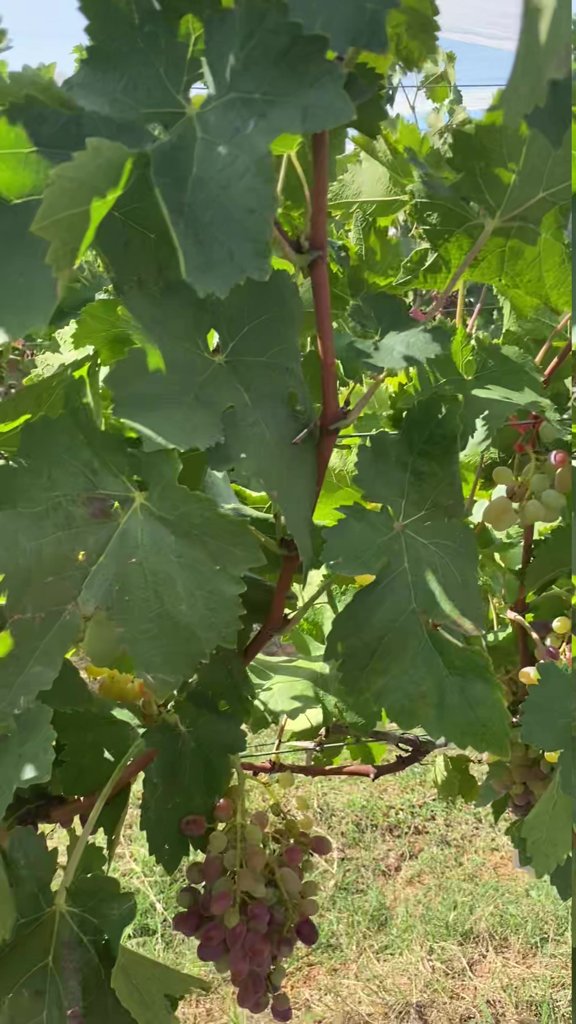
Berries visible: 67
Grape clusters: 2